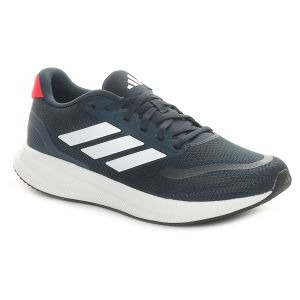
Adidas Scarpa da Running Uomo  Runfalcon 5 Blu Bianco
Prezzo: 60,00 €